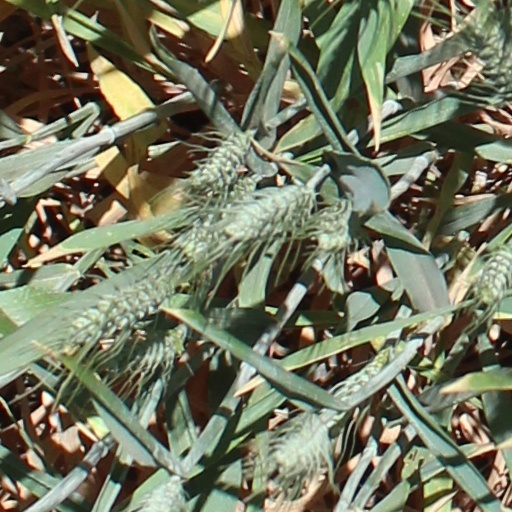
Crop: wheat